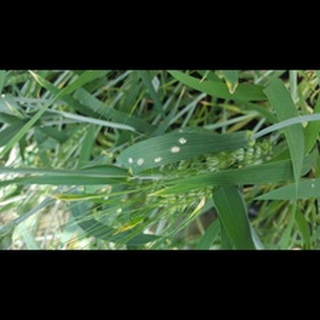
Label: wheat_mildew